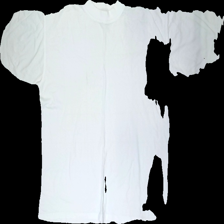
View: front
Type: T-shirt
Category: Men
Brand: Missing
Colors: White
Material: 69% cotton, 31% viscose
Cut: Regular, C-collar
Stains: Major
Price range: <50
Recommended usage: Export
Description: White men's t-shirt, unknown brand and size. Poor condition.